Bernardo Buontalenti

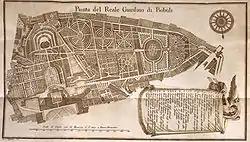
Boboli Gardens.

His first known work is from 1568, the Palazzo di Bianca Cappello in Florence. His main achievements include the project for the new city of Livorno, the decoration of Palazzo Pitti and the Boboli Gardens with the famous grotto, as well as the Parco di Pratolino of which little remains today, except for a giant sculpture by Giambologna, representing the Colossus of the Apennines. Buontalenti's skills as a military engineer are shown by the fortifications of the port of Livorno, the Forte di Belvedere in Florence, the city walls of Pistoia, Grosseto, Prato, Portoferraio (Elba) and Naples; he also perfected designs for cannons, and devised a new type of incendiary grenade.